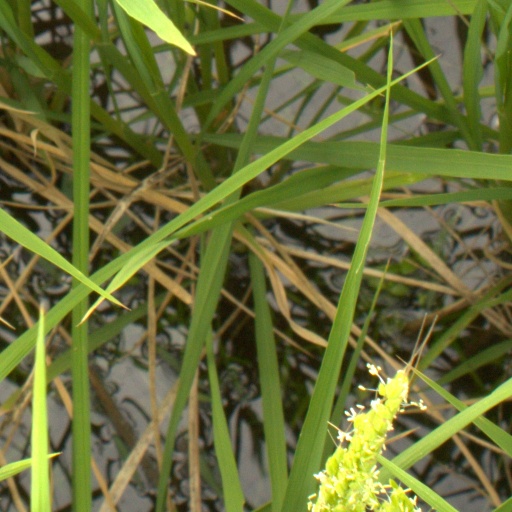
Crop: rice